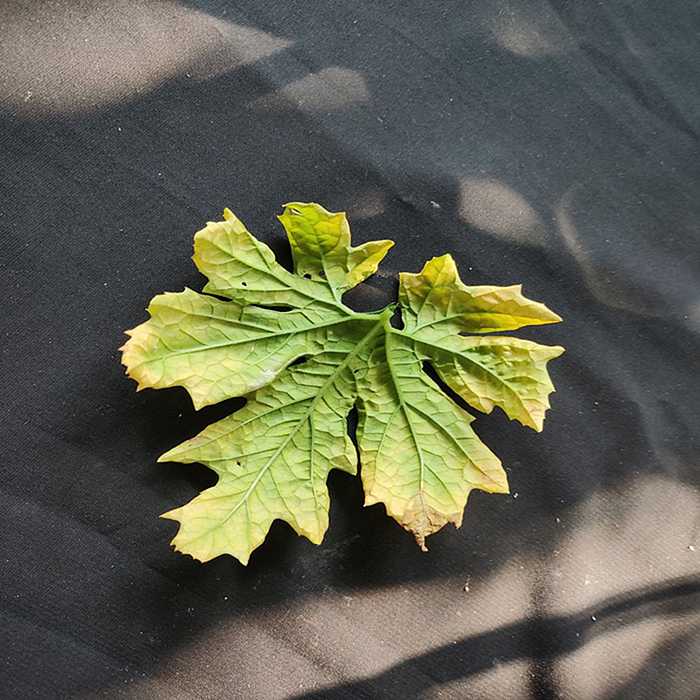
Plant: Bitter Gourd
Label: Fusarium wilt